Mesoamerican chronology

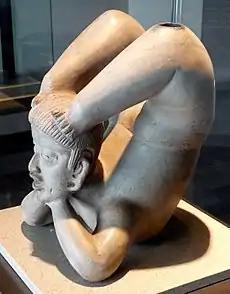
A typical Pre-Classic figurine from central Mexico, Tlatilco culture.

The Colonial Period was initiated with the Spanish conquest (1519–1521), which ended the hegemony of the Aztec Empire. It was accomplished with Spaniards' strategic alliances with enemies of the empire, most especially Tlaxcala, but also Huexotzinco, Xochimilco, and even Texcoco, a former partner in the Aztec Triple Alliance.